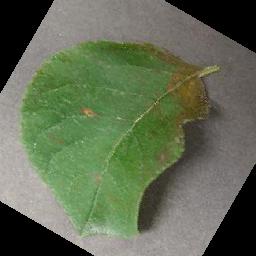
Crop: apple
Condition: cedar_rust